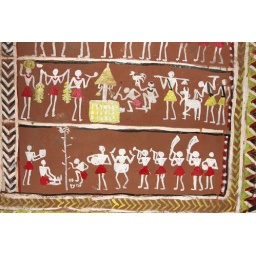
Paintings on the interior walls of the houses of the Lanjia Saora people at Rizangtal in Orissa.